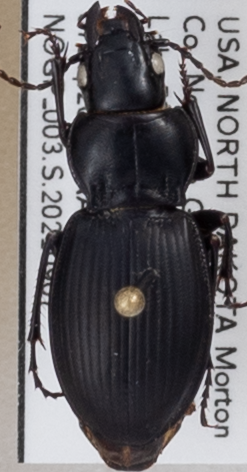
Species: Cyclotrachelus torvus
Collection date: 2021-09-07
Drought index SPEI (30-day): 0.24
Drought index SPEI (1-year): -1.69
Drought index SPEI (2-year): -1.45